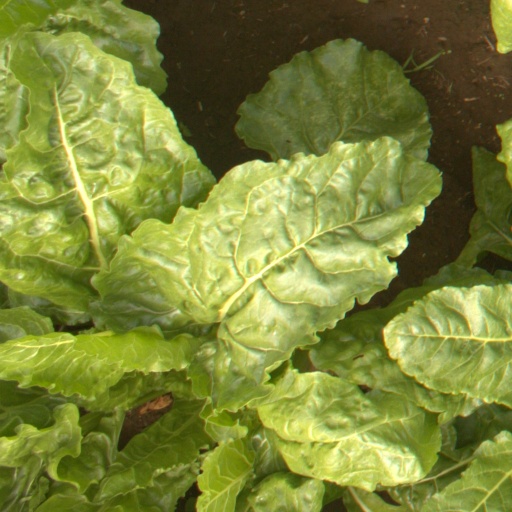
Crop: sugar beet